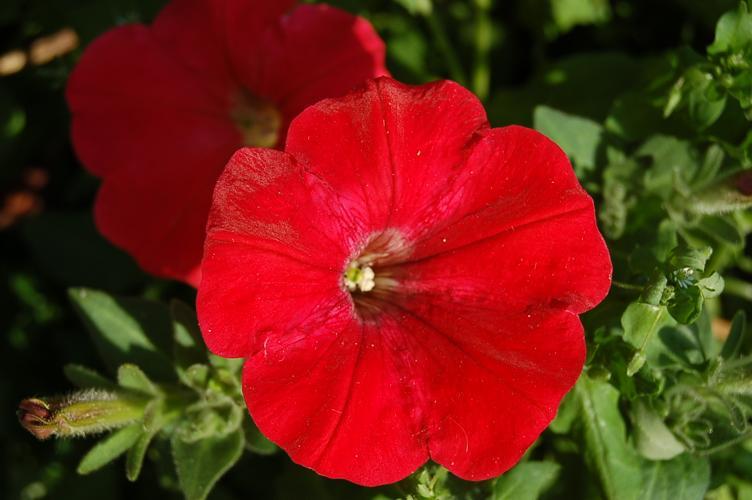
Label: petunia